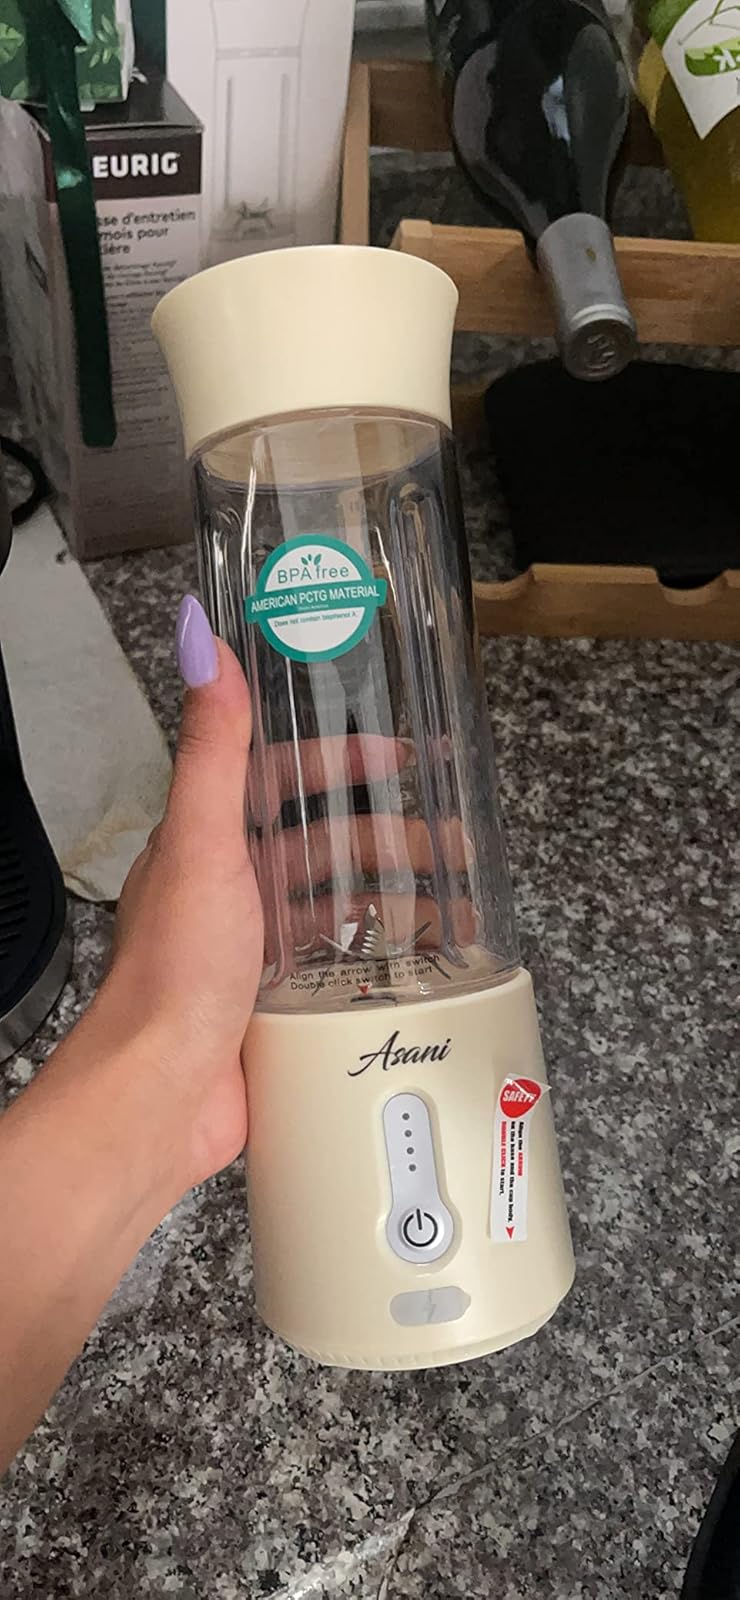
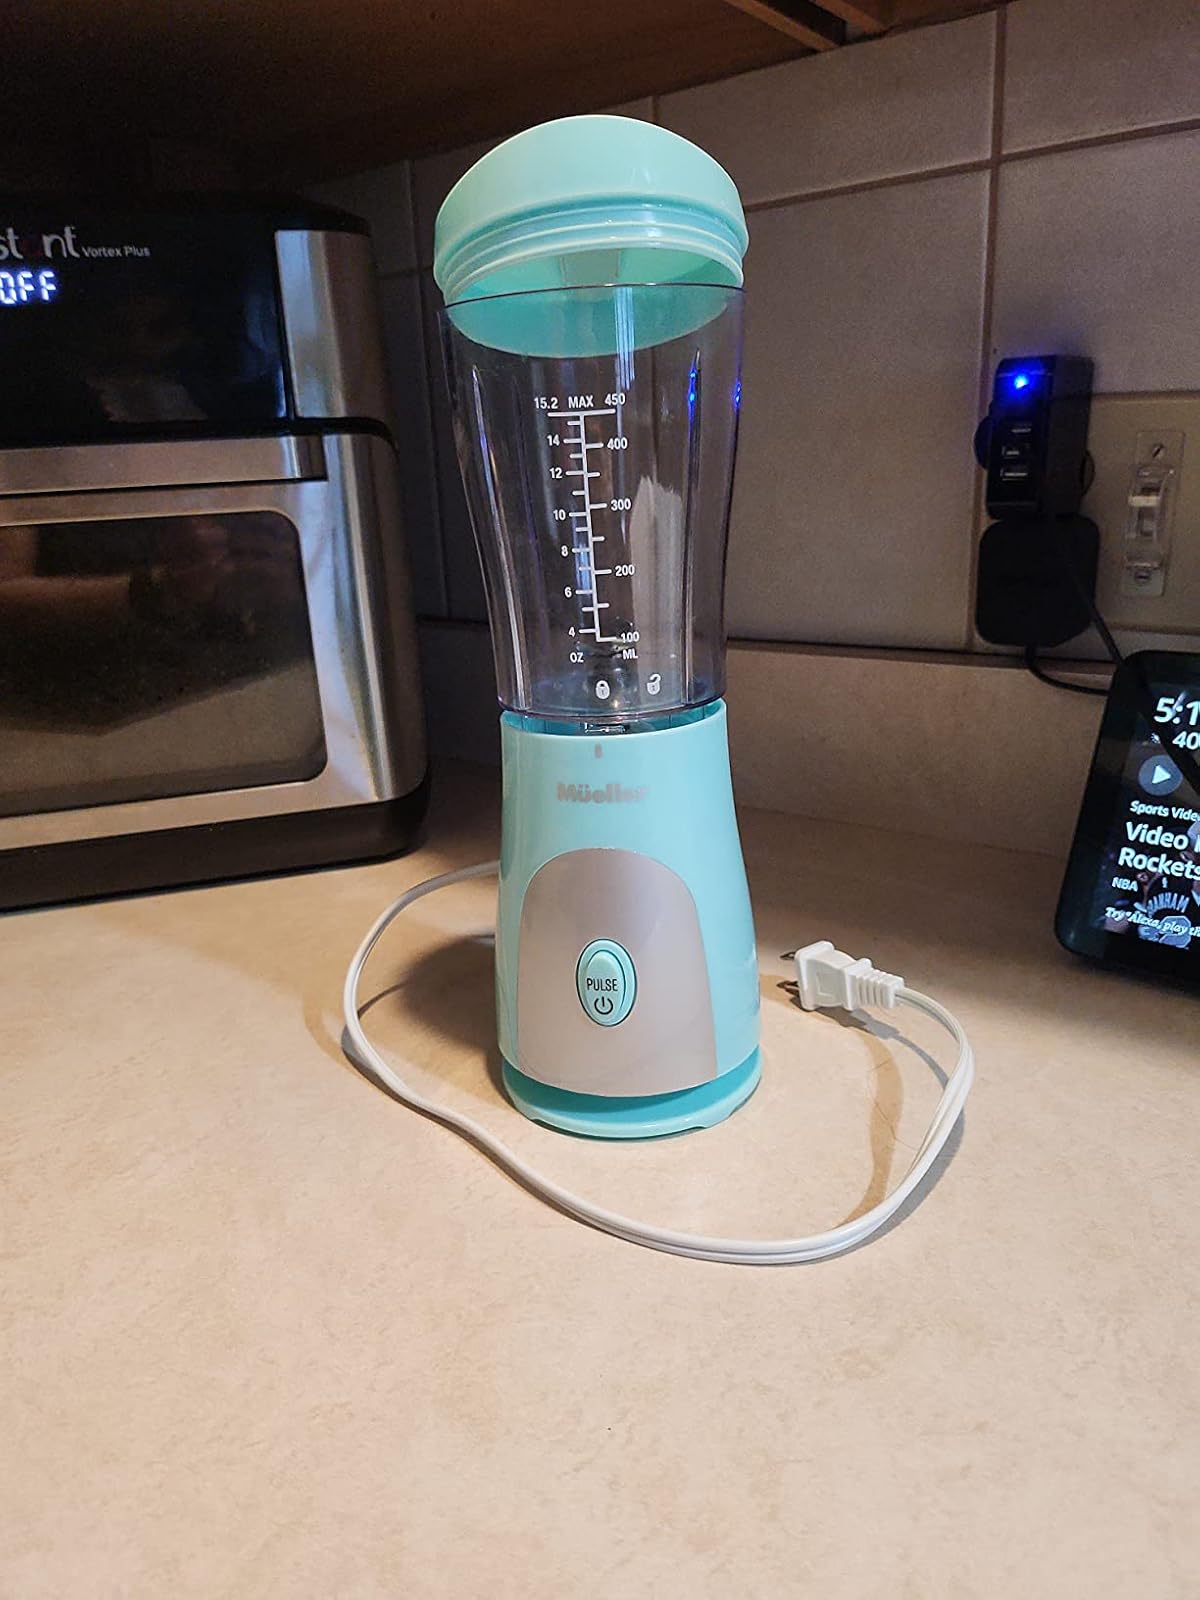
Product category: items_blender
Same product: no